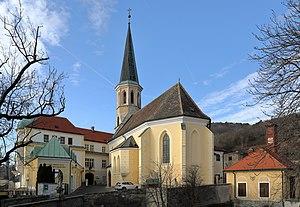
Le district de Mödling est une subdivision territoriale du Land de Basse-Autriche en Autriche. Son chef-lieu est Mödling.